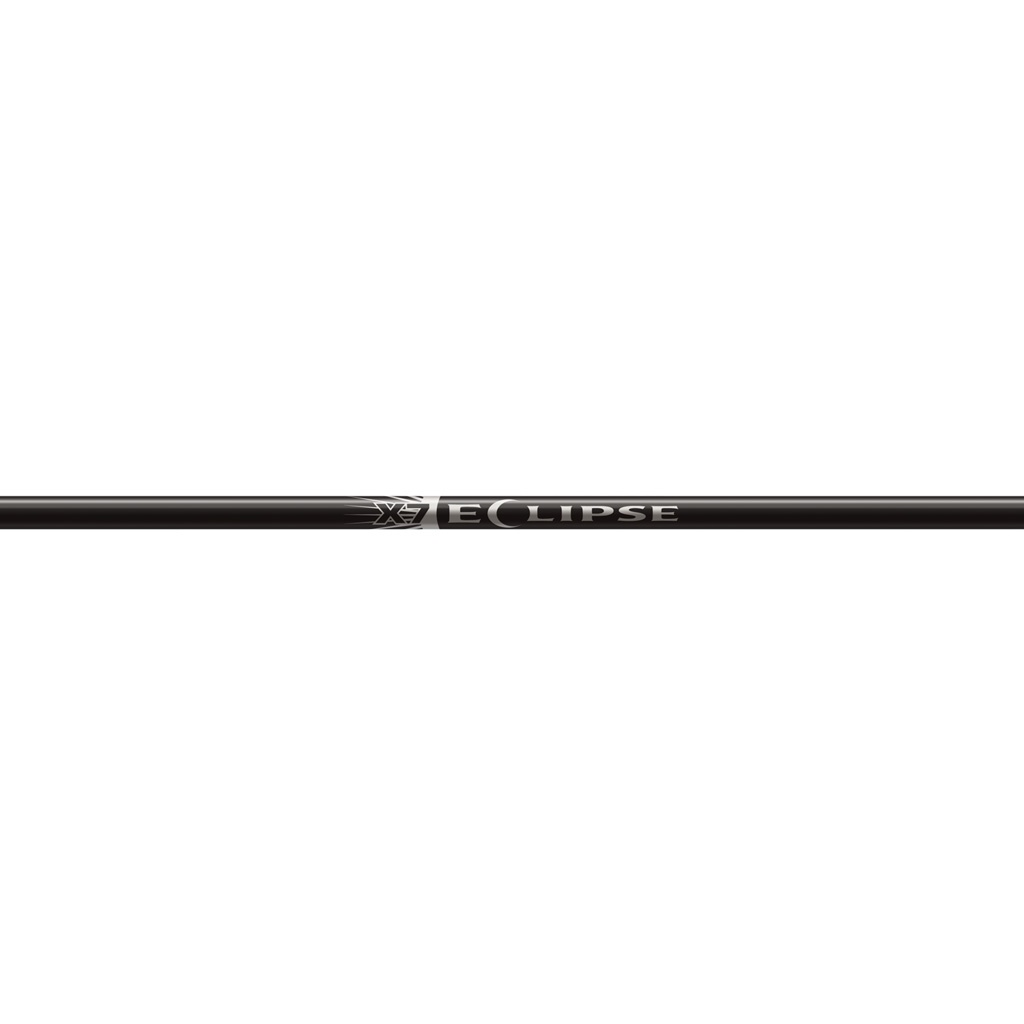
Easton X7 Eclipse Shafts 2014 - Aluminum Target Shafts
Easton X7 Eclipse Shafts 2014 1 doz. Experience precision and performance with the Easton X7 Eclipse Shafts 2014. Crafted from high-quality 7178-T9 alloy, these aluminum target shafts are designed for serious archers seeking accuracy in their shots. Each shaft boasts a straightness tolerance of +/- 0.001 inches, ensuring consistent performance and reliability during competitions or practice sessions. The Easton X7 Eclipse Shafts come equipped with Super Uni Bushings, enhancing compatibility with various nocks and points. This pack includes 12 shafts, making it an ideal choice for archers looking to stock up on reliable equipment. Whether you're a seasoned competitor or a weekend warrior, these shafts will elevate your archery experience to new heights. Features: * Material: High-quality 7178-T9 aluminum alloy for durability and performance * Straightness: +/- 0.001 inches for exceptional accuracy * Includes Super Uni Bushings for enhanced nock and point compatibility * Pack Size: Comes with 12 shafts for extensive use table.productattributes, .productattributes td { border-bottom: 1px solid #ddd; border-collapse: collapse; padding: 2px; text-align: left; } Item Category Code: 1000 Product Group Code: 1000B Product Sub Group 1: 1000B2 Pack Size: 12 Inactive: No
Brand: Easton
Category: Sporting Goods > Outdoor Recreation > Hunting & Shooting > Archery > Arrows & Bolts > Arrow Shafts